Media pluralism

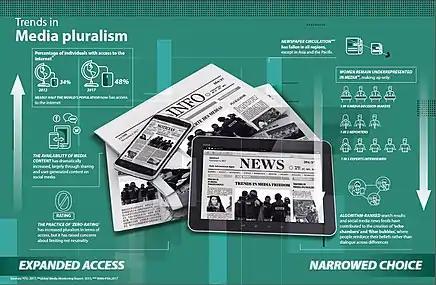
Media pluralism trends 2018, UNESCO's report on world trends in media

Media pluralism is often recognized by international organizations and non-governmental organizations as being an essential part of a democratic state, Reporters Without Borders considers "access to a plurality of editorial lines and analyses [as] essential for citizens to be able to confront ideas, to make their own informed choices and to conduct their life freely".